Moon Lovers: Scarlet Heart Ryeo

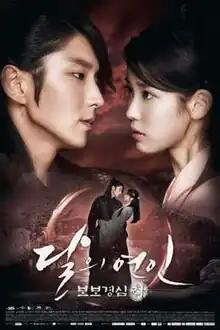
Promotional poster

Moon Lovers: Scarlet Heart Ryeo is a South Korean television series based on the Chinese novel "Bu Bu Jing Xin". It aired from August 29 to November 1, 2016, on SBS, every Monday and Tuesday at 22:00 (KST), for 20 episodes.